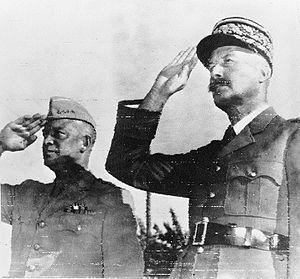
L'Armée française de la Libération est l'Armée française réunifiée, résultant de la fusion de l'Armée d'Afrique giraudiste et des FFL gaullistes, qui, après avoir participé aux campagnes de Tunisie et d'Italie, débarque avec les Alliés pour reconquérir la France en 1944 et qui entre en 1945 en Allemagne pour obtenir sa capitulation et l'occuper jusqu'en 1955.
Le général Henri Giraud, né le 18 janvier 1879 à Paris 13ᵉ et mort le 11 mars 1949 à Dijon, est un militaire et homme politique français, général de brigade à partir de 1930, puis général d'armée à partir de 1936. Henri Giraud sert durant la Première Guerre mondiale, la guerre du Rif et la Seconde Guerre mondiale. Dans le cadre de ce dernier conflit, il tient un rôle important dans le processus qui mène à la libération de la France.
L'opération Torch est le nom de code donné au débarquement des Alliés le 8 novembre 1942 en Afrique française du Nord.
La période dite de l’Algérie française, ou de l’Algérie coloniale, va, dans l'histoire de l'Algérie, de 1830, avec la prise d'Alger, à 1962, avec l'indépendance du pays. Cette période est parfois aussi désignée, dans son ensemble, comme celle de la colonisation, de la présence ou de l'occupation française de l'Algérie.
Le nom de régime de Vichy désigne le régime politique dirigé par Philippe Pétain, qui assure le gouvernement de la France au cours de la Seconde Guerre mondiale, du 10 juillet 1940 au 20 août 1944 durant l’occupation du pays par le Troisième Reich. Le régime est ainsi dénommé car le gouvernement siégeait à Vichy, situé en zone libre.
L'histoire de l'Algérie s'insère dans l'histoire plus large du Maghreb et remonte à des millénaires. Dans l'Antiquité, le territoire algérien connaît la formation des royaumes numides avant de passer sous la domination partielle des Romains, des Vandales, des Byzantins et des principautés berbères indépendantes.